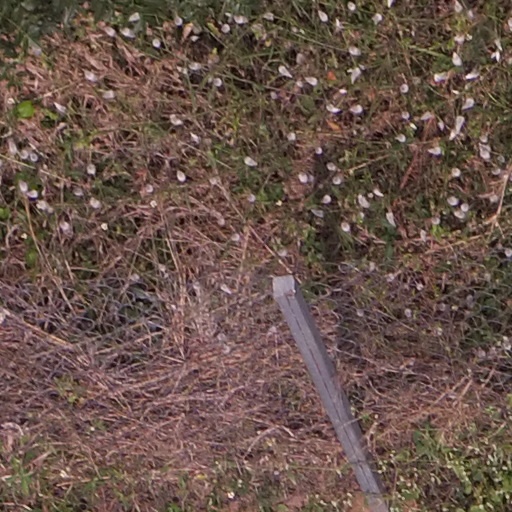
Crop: maize; corn